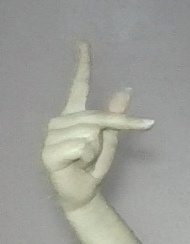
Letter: dha